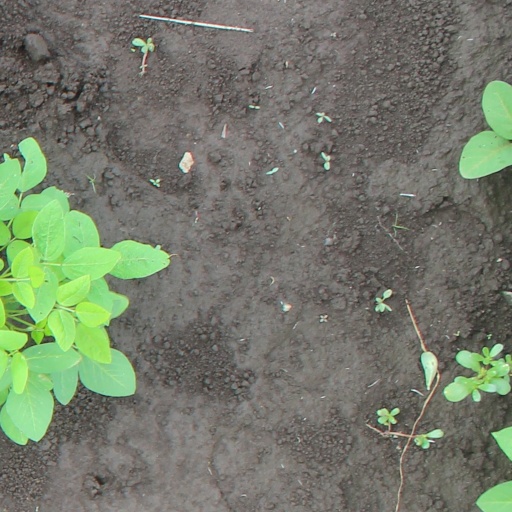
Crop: soybean